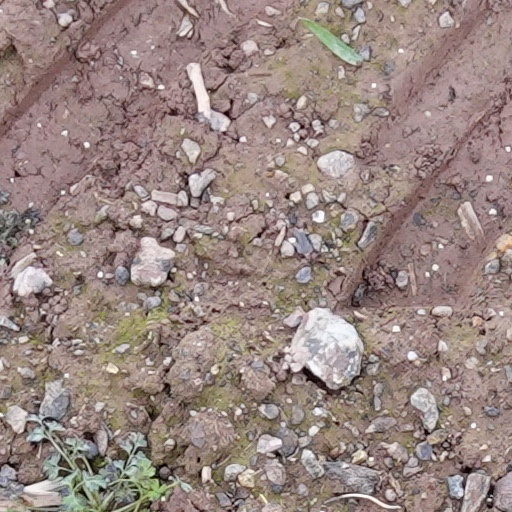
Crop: wheat